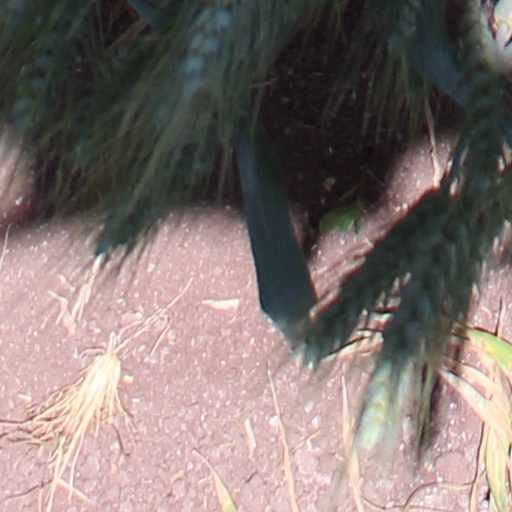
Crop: wheat